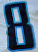
Number: 8